Provisions of the Dodd–Frank Wall Street Reform and Consumer Protection Act

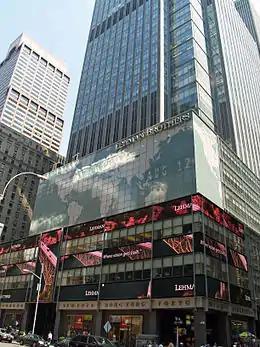
The New York City headquarters of Lehman Brothers at the time of its collapse in 2008.

Before Dodd–Frank, federal laws to handle the liquidation and receivership of federally regulated banks existed for supervised banks, insured depository institutions, and securities companies by the FDIC or Securities Investor Protection Corporation (SIPC). Dodd–Frank expanded these laws to potentially handle insurance companies and nonbank financial companies and changed these liquidation laws in certain ways. Once it is determined that a financial company satisfied the criteria for liquidation, if the financial company's board of directors does not agree, provisions are made for judicial appeal. Depending on the type of financial institution, different regulatory organizations may jointly or independently, by two-thirds vote, determine whether a receiver should be appointed for a financial company: